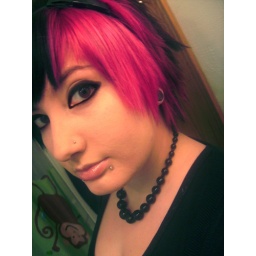
i used hot pink inkworks by paul mitchel. you can see the monkey on my shower curtain :D